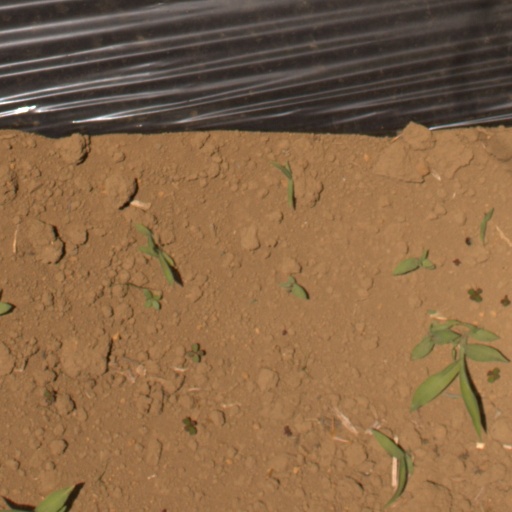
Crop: Jerusalem artichoke